Freddie de Guingand

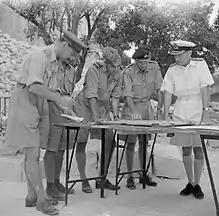
The British commanders of Operation Husky planning their operations in Malta, left to right: de Guingand; Air Commodore Claude Pelly; Air Vice Marshal Harry Broadhurst; General Sir Bernard Montgomery; and Admiral Sir Bertram Ramsay.

Montgomery moved the Eighth Army headquarters from Ruweisat Ridge back to Borg El Arab on the Mediterranean coast, about south west of Alexandria, where it was collocated with that of the Desert Air Force. De Guingand held a daily staff meeting at 07:00. He maintained personal contact with Robertson at Rear Army Headquarters and briefed Montgomery every night at 21:00 in the latter's map lorry. Ultra intelligence decrypted an appreciation by the German commander, "Generalfeldmarschall" Erwin Rommel, that indicated that he intended to attack in late August. The full moon needed for a major night movement was on 26 August, and a prohibition on reconnaissance near the Qattara Depression indicated that a flanking attack near there was likely.